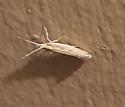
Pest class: diamondback_moth